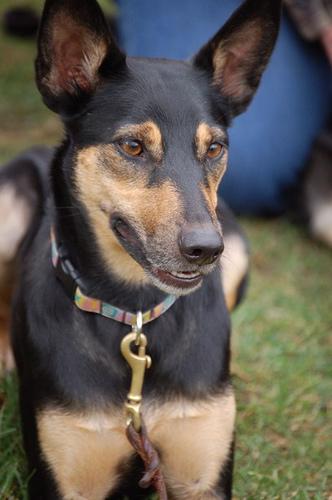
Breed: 209-n000049-kelpie